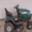
Label: lawn_mower